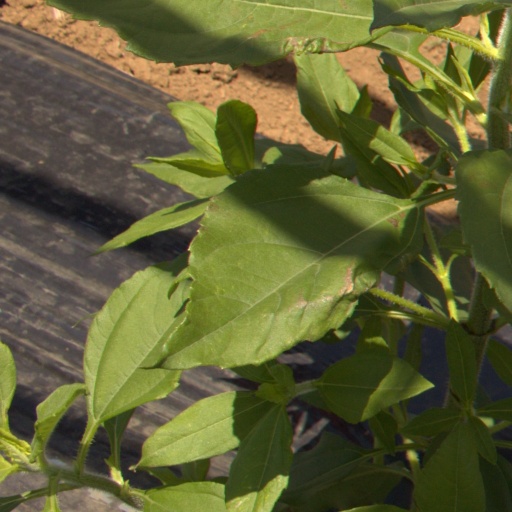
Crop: Jerusalem artichoke